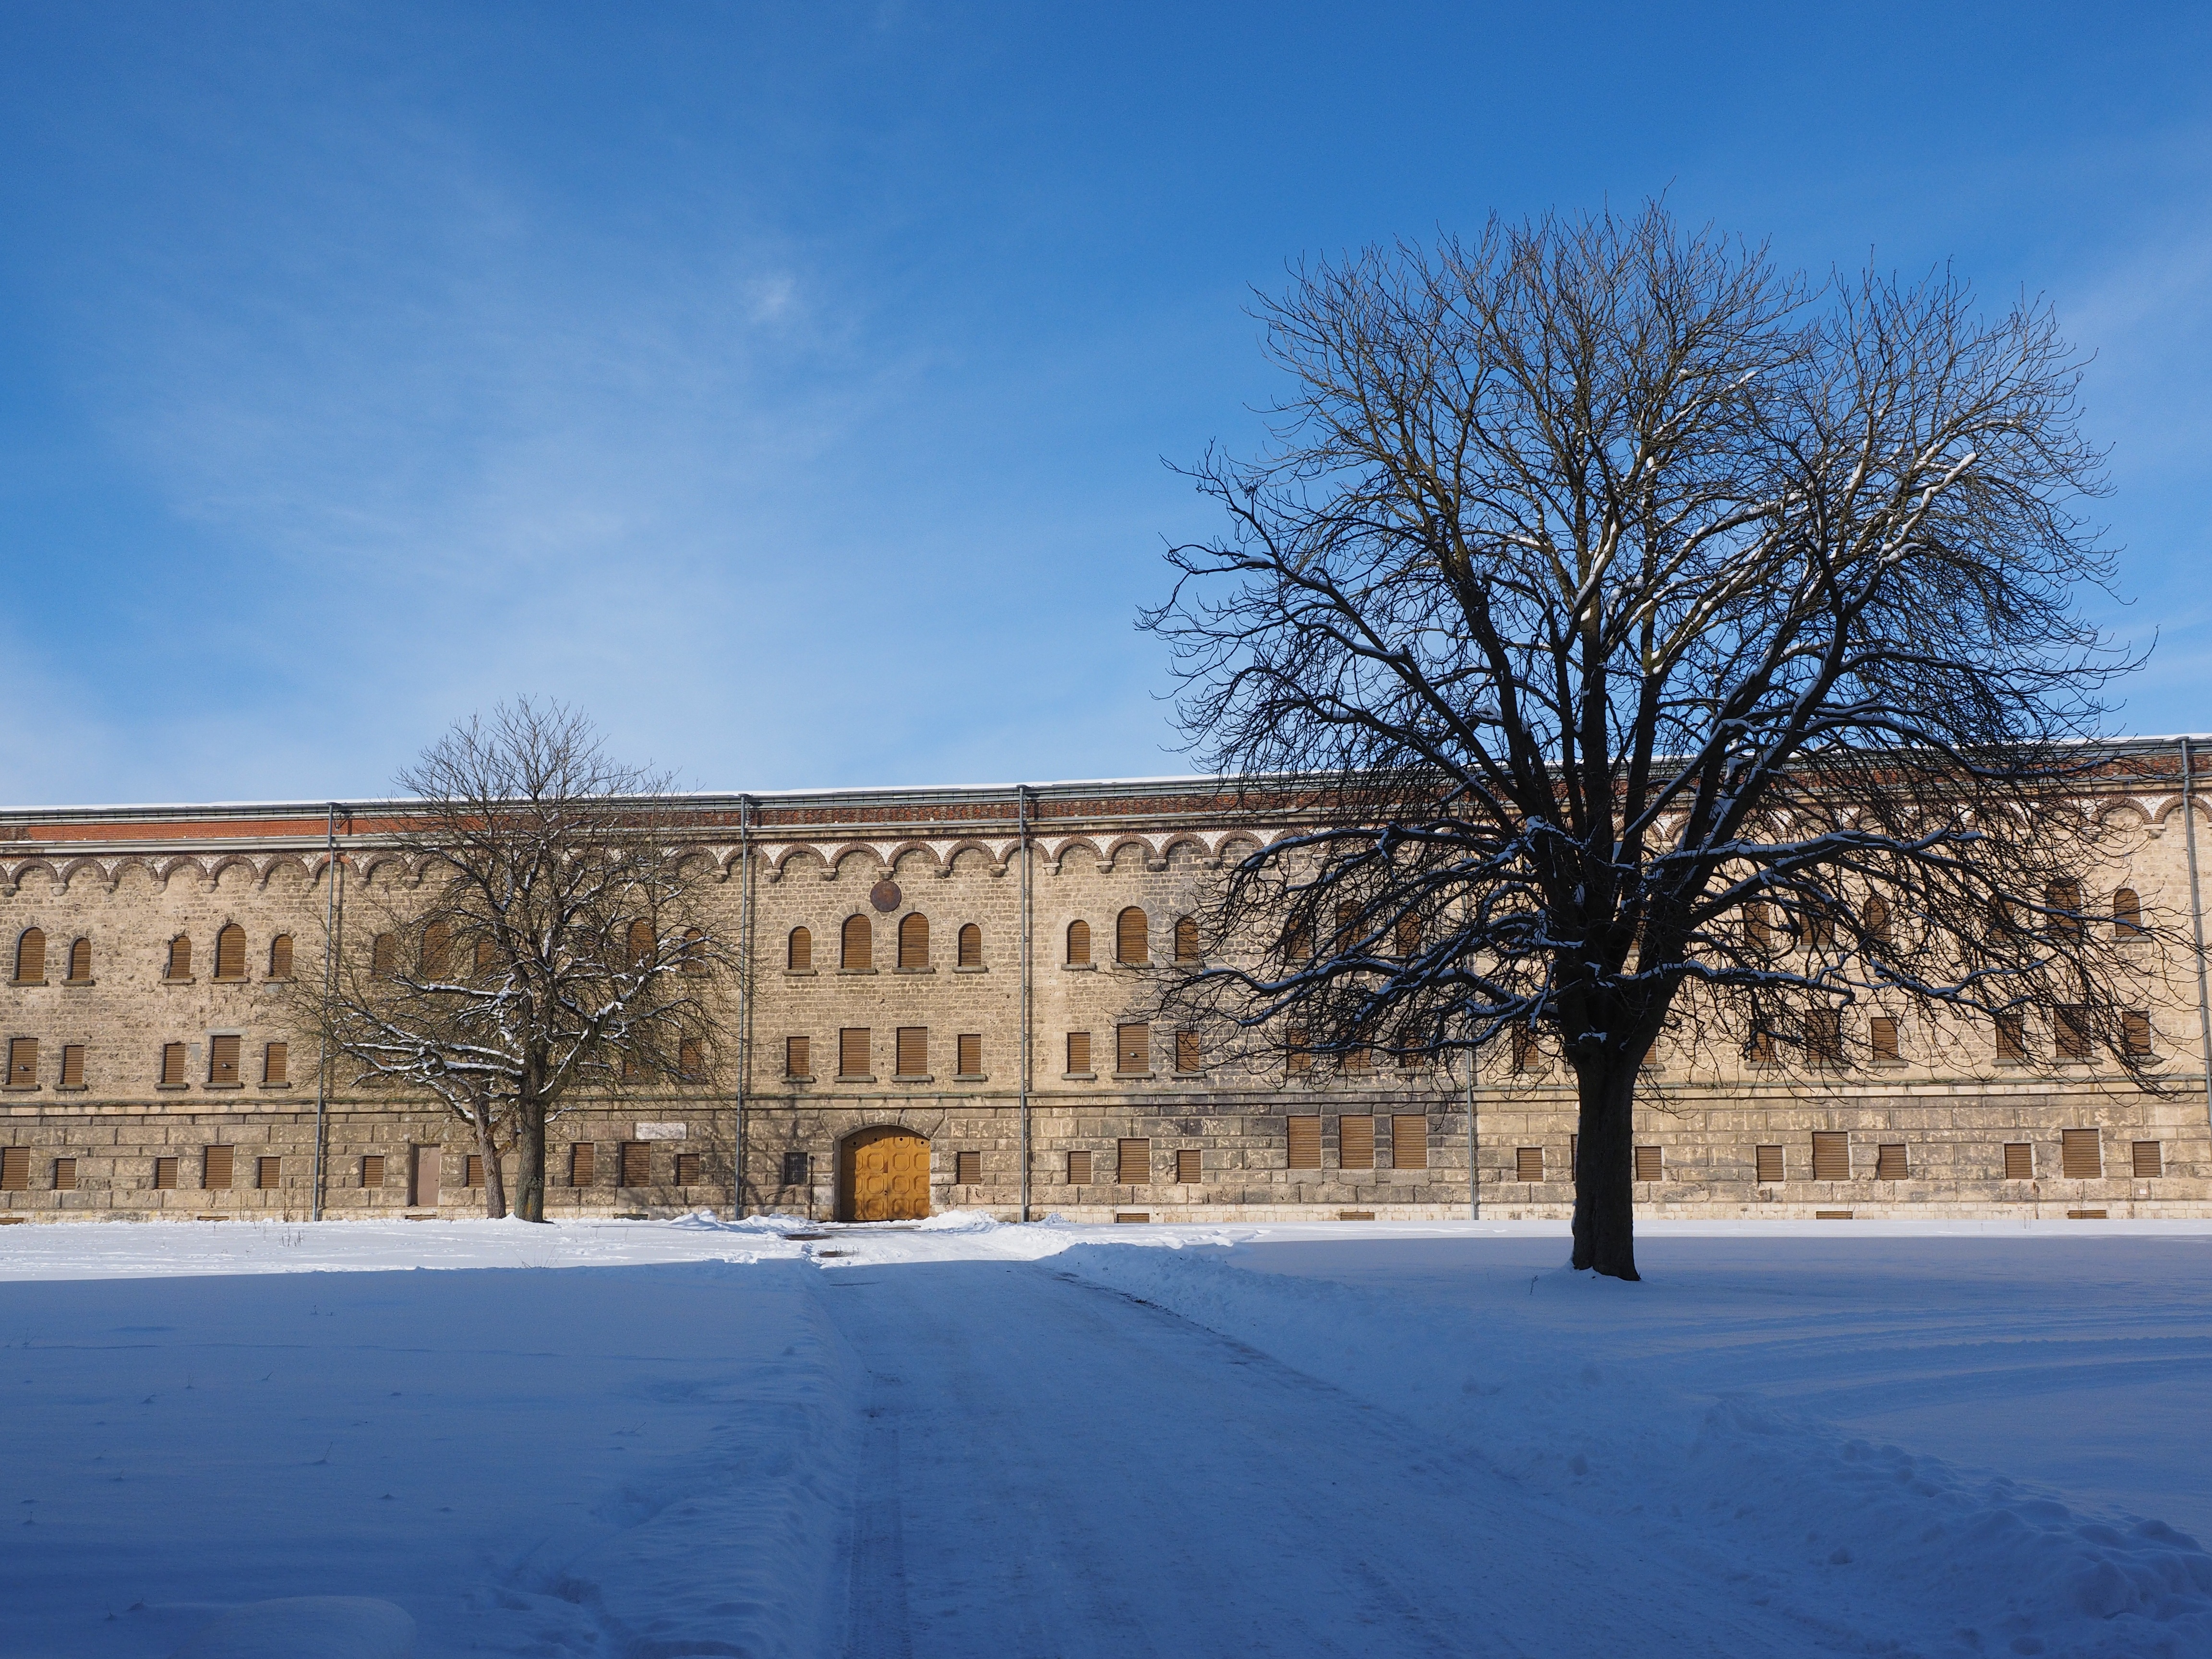
landscape, tree, snow, winter, architecture, sunlight, weather, castle, season, courtyard, estate, ulm, citadel, wilhelmsburg, ulmer defence line, reduit, federal fortress ulm